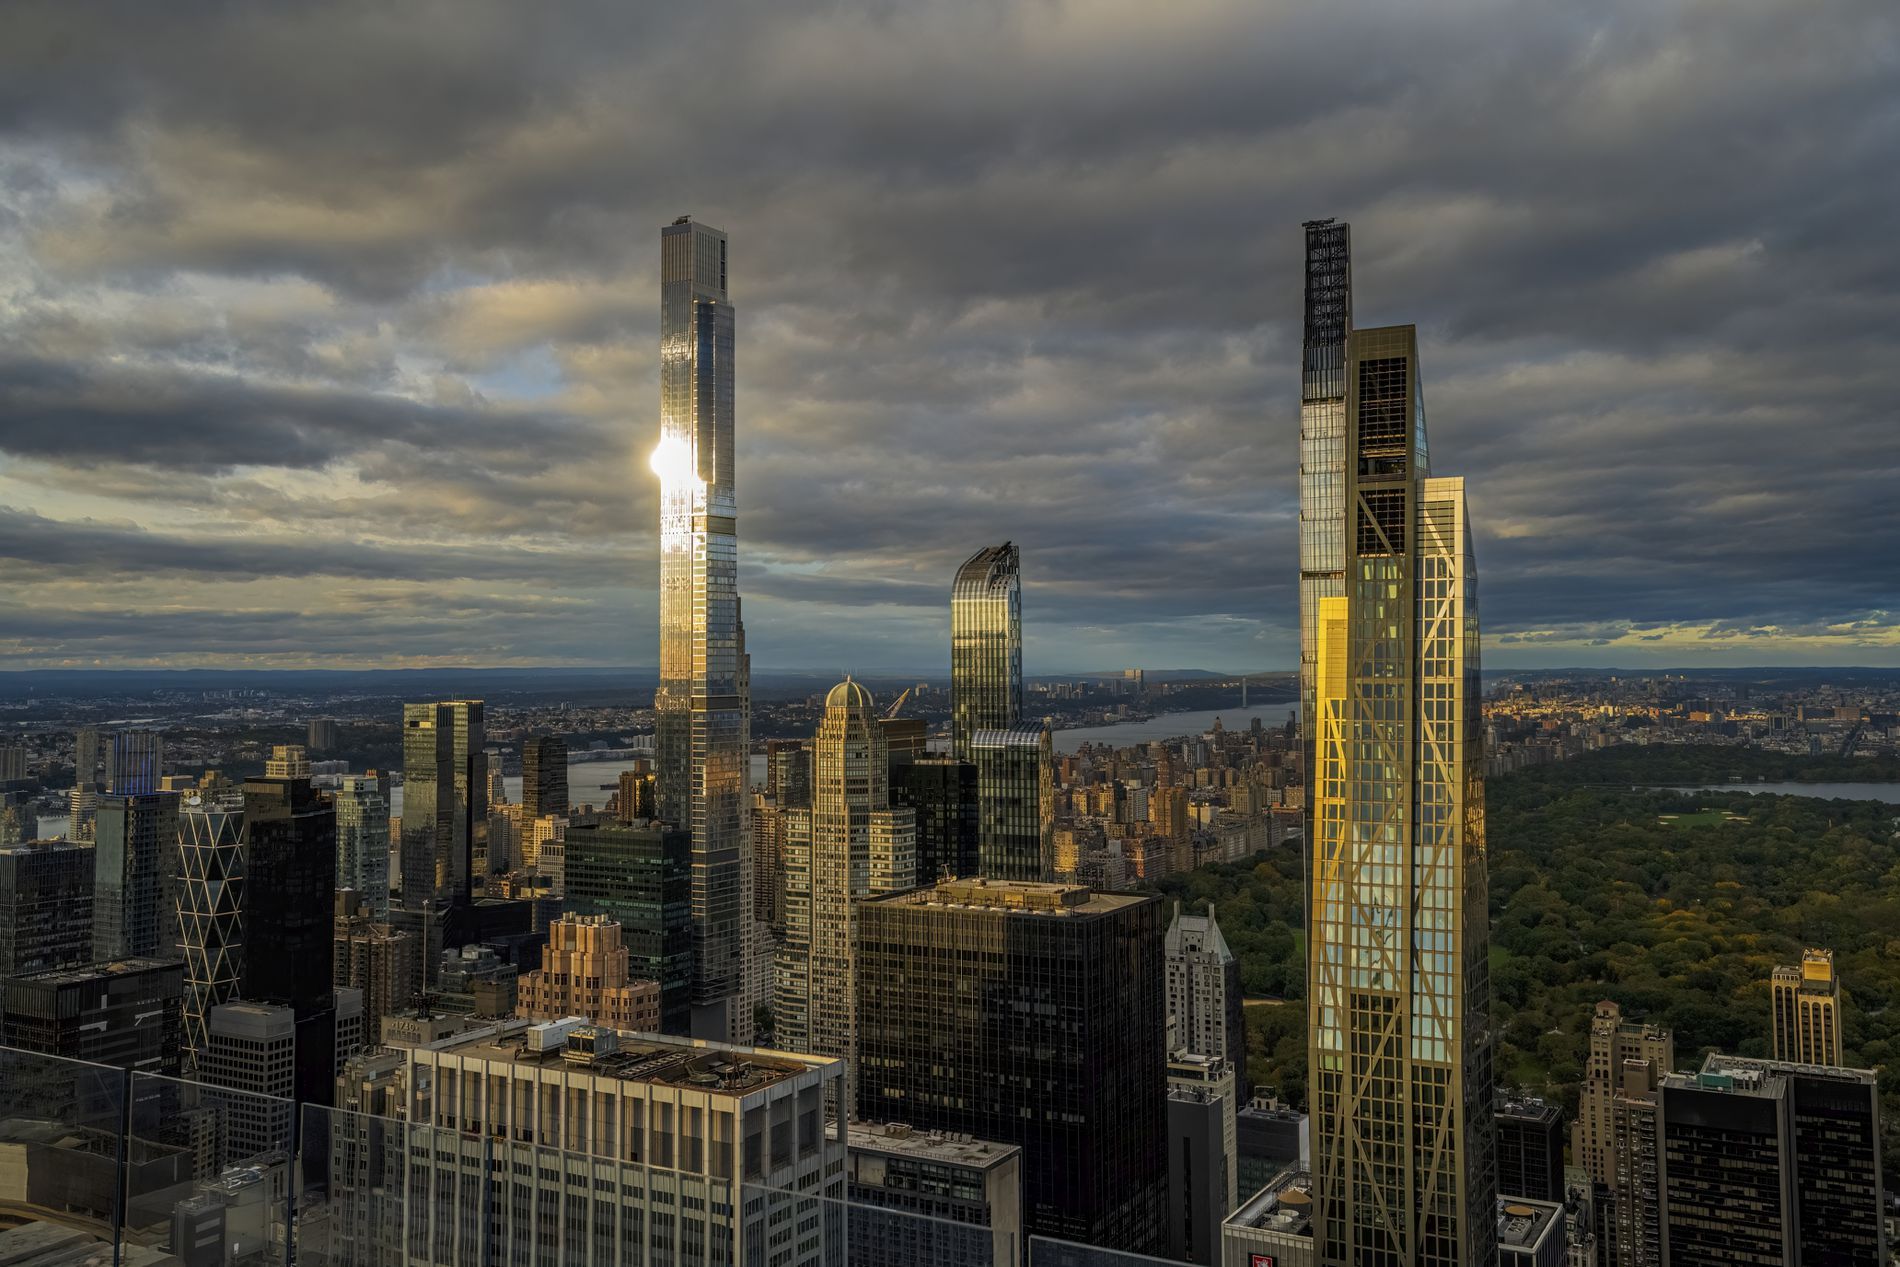
New York City.
New York city with one of its rivers and central park with Jacqueline Kennedy Onassis Reservoir in it and the city's skyscrapers and buildings and the cloudy sky with the sun in the background in daylight
A landscape photo captured from a point of view angle for New York City and Central Park with their details and the sky with the sun as a background; the atmosphere is modern and the picture has a multicolor color palette. It shows the beauty of the city and inspires happiness.
Labels: City, Urban, Architecture, Building, Cityscape, High Rise, Metropolis, Office Building, Skyscraper, Outdoors, Nature, Sky, Tower, Downtown, Apartment Building, Central park, River, Jacqueline Kennedy Onassis Reservoir, building, Buildings, glass fence, Sun, Skyscrapers, Jackie onassis reservoir